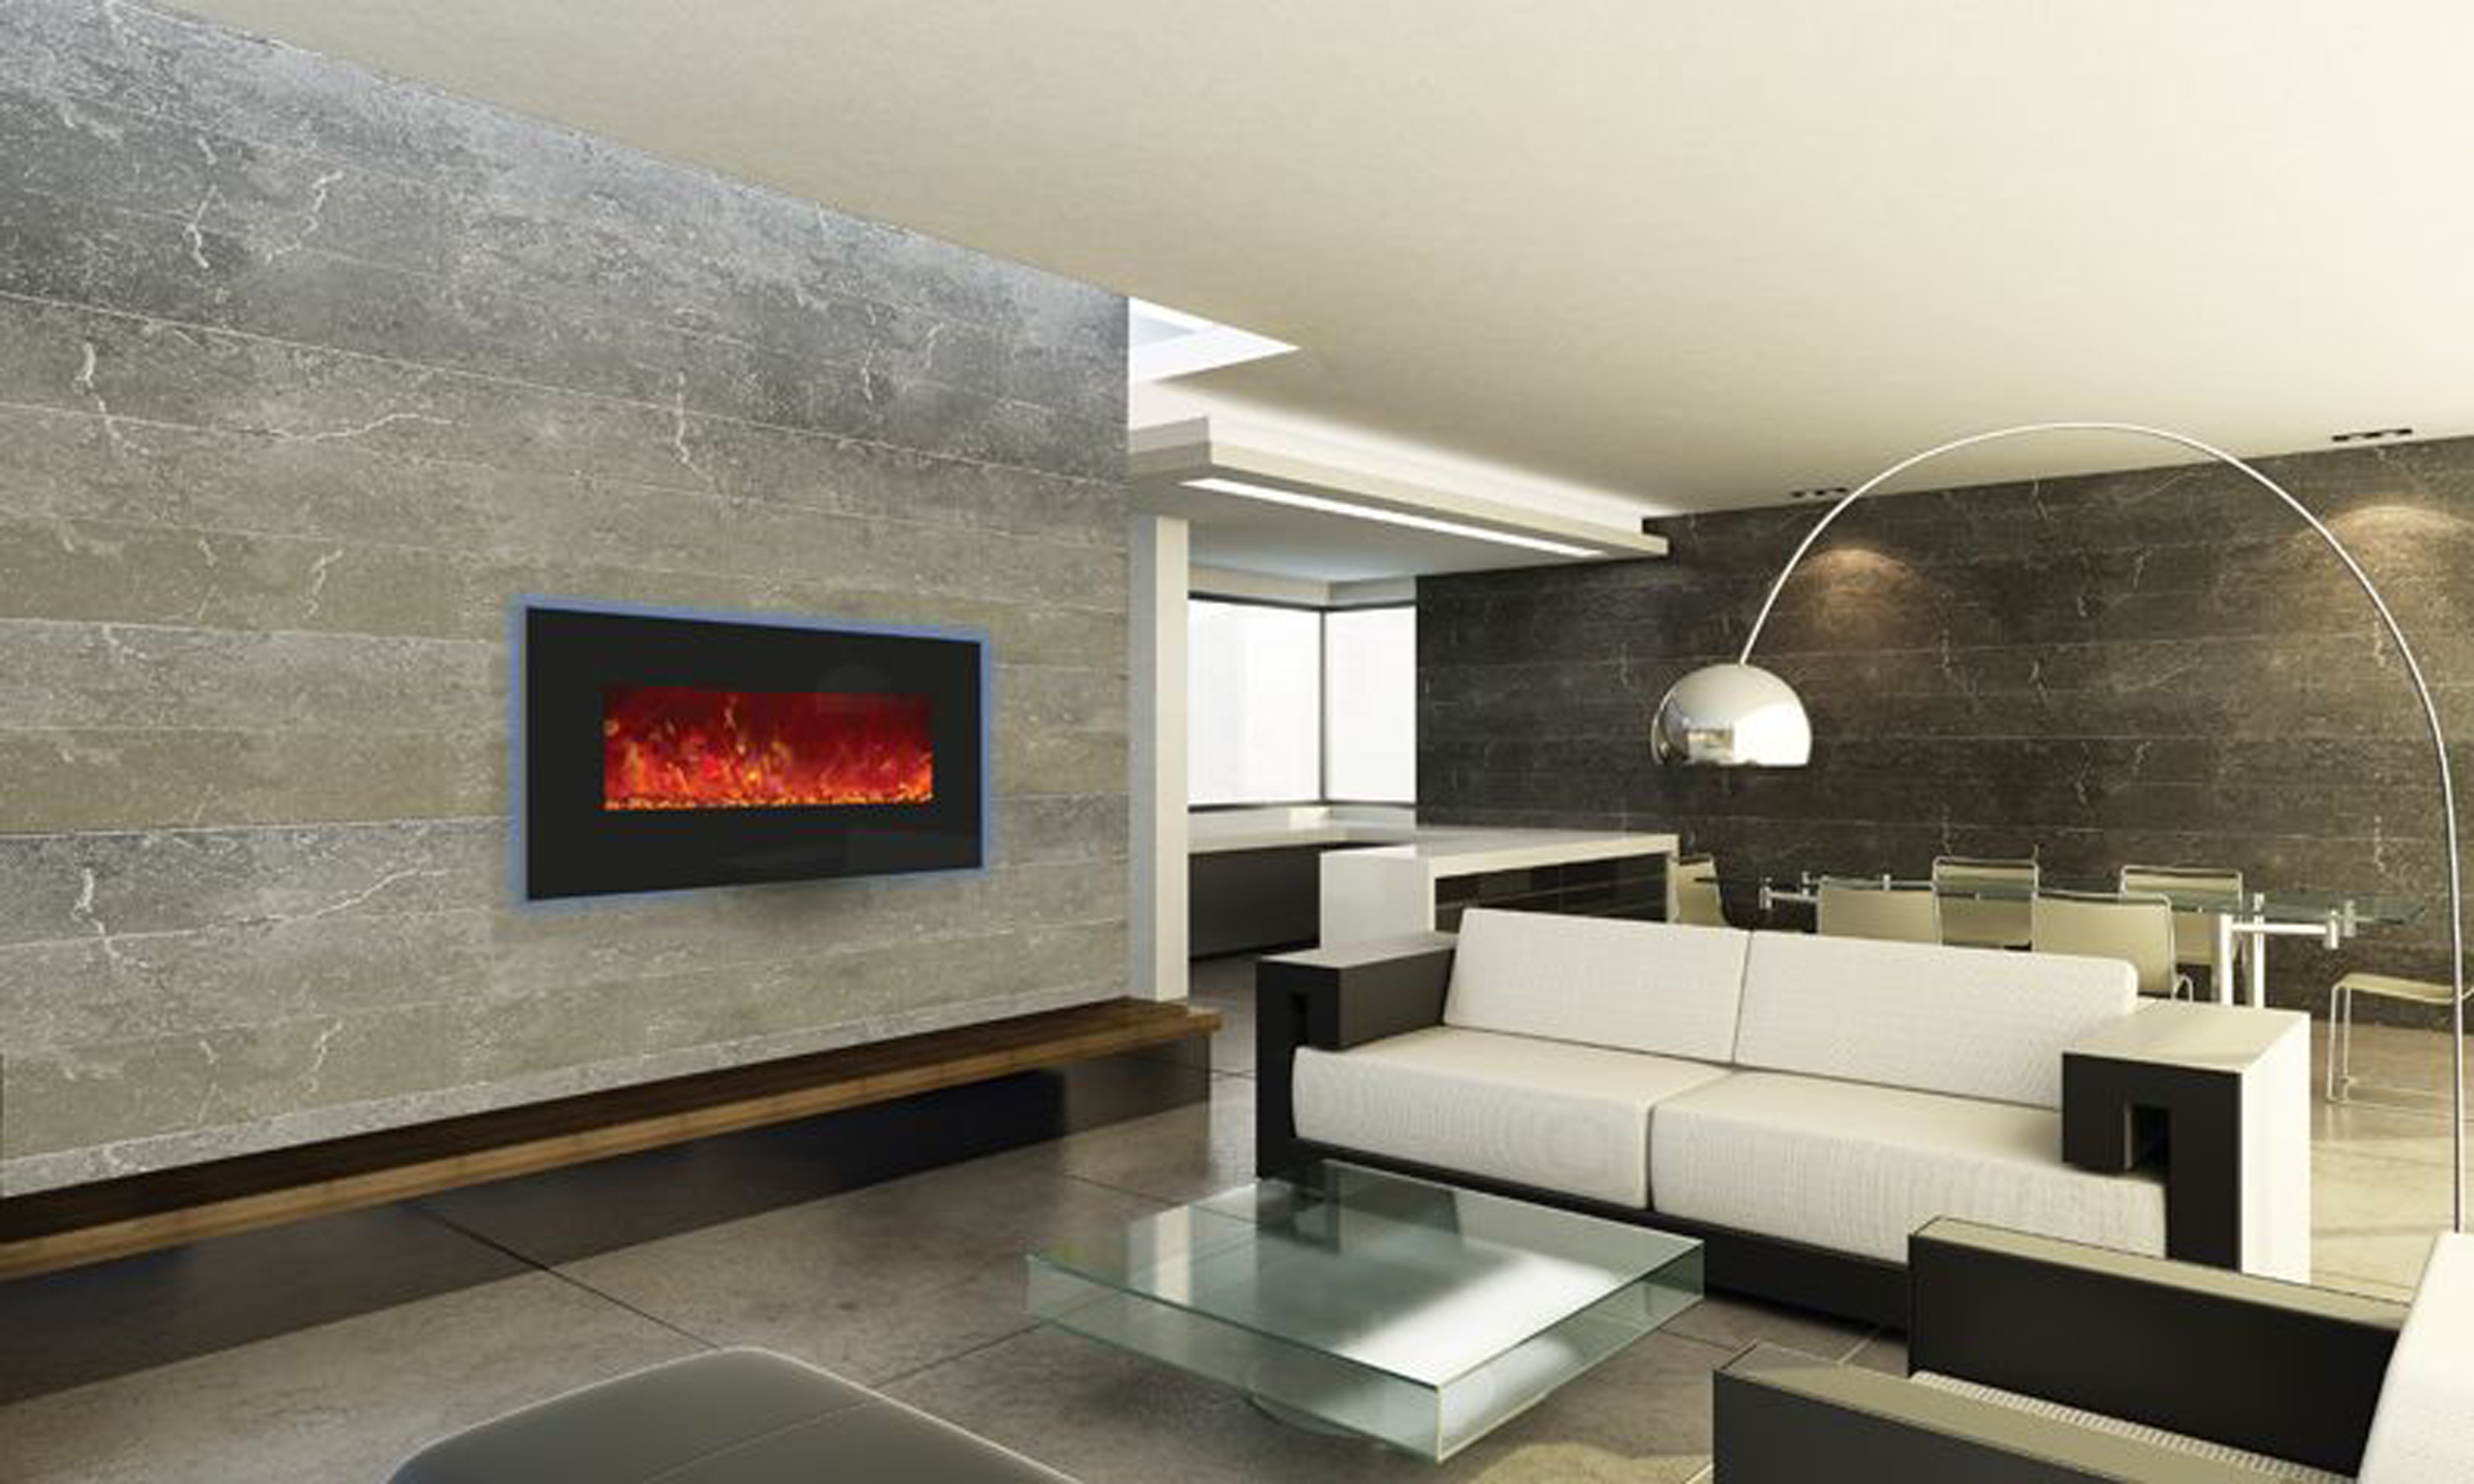
electric, fireplace, living room, interior design, room, hearth, property, wall, tile, floor, furniture, building, design, house, flooring, architecture, heat, table, ceiling, home, wallpaper, lobby, concrete, comfort